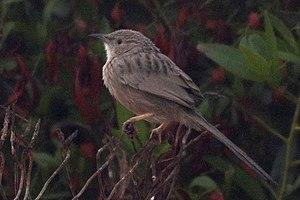
Turdoides huttoni est une espèce de passereau de la famille des Leiothrichidae.